Zohra Abdullayeva

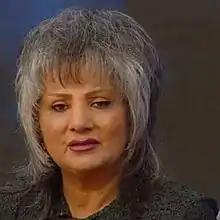
from a 2019 video

Abdullayeva was born on 16 December 1952 in Shusha. She graduated from Azerbaijan Technological University. She received individual mugam lessons from artists such as Sara Gadimova, Abulfat Aliyev and Munavvar Kalantarli. Her first teacher was Rahila Hasanova. Islam Rzayev brought Abdullayeva to the professional stage.